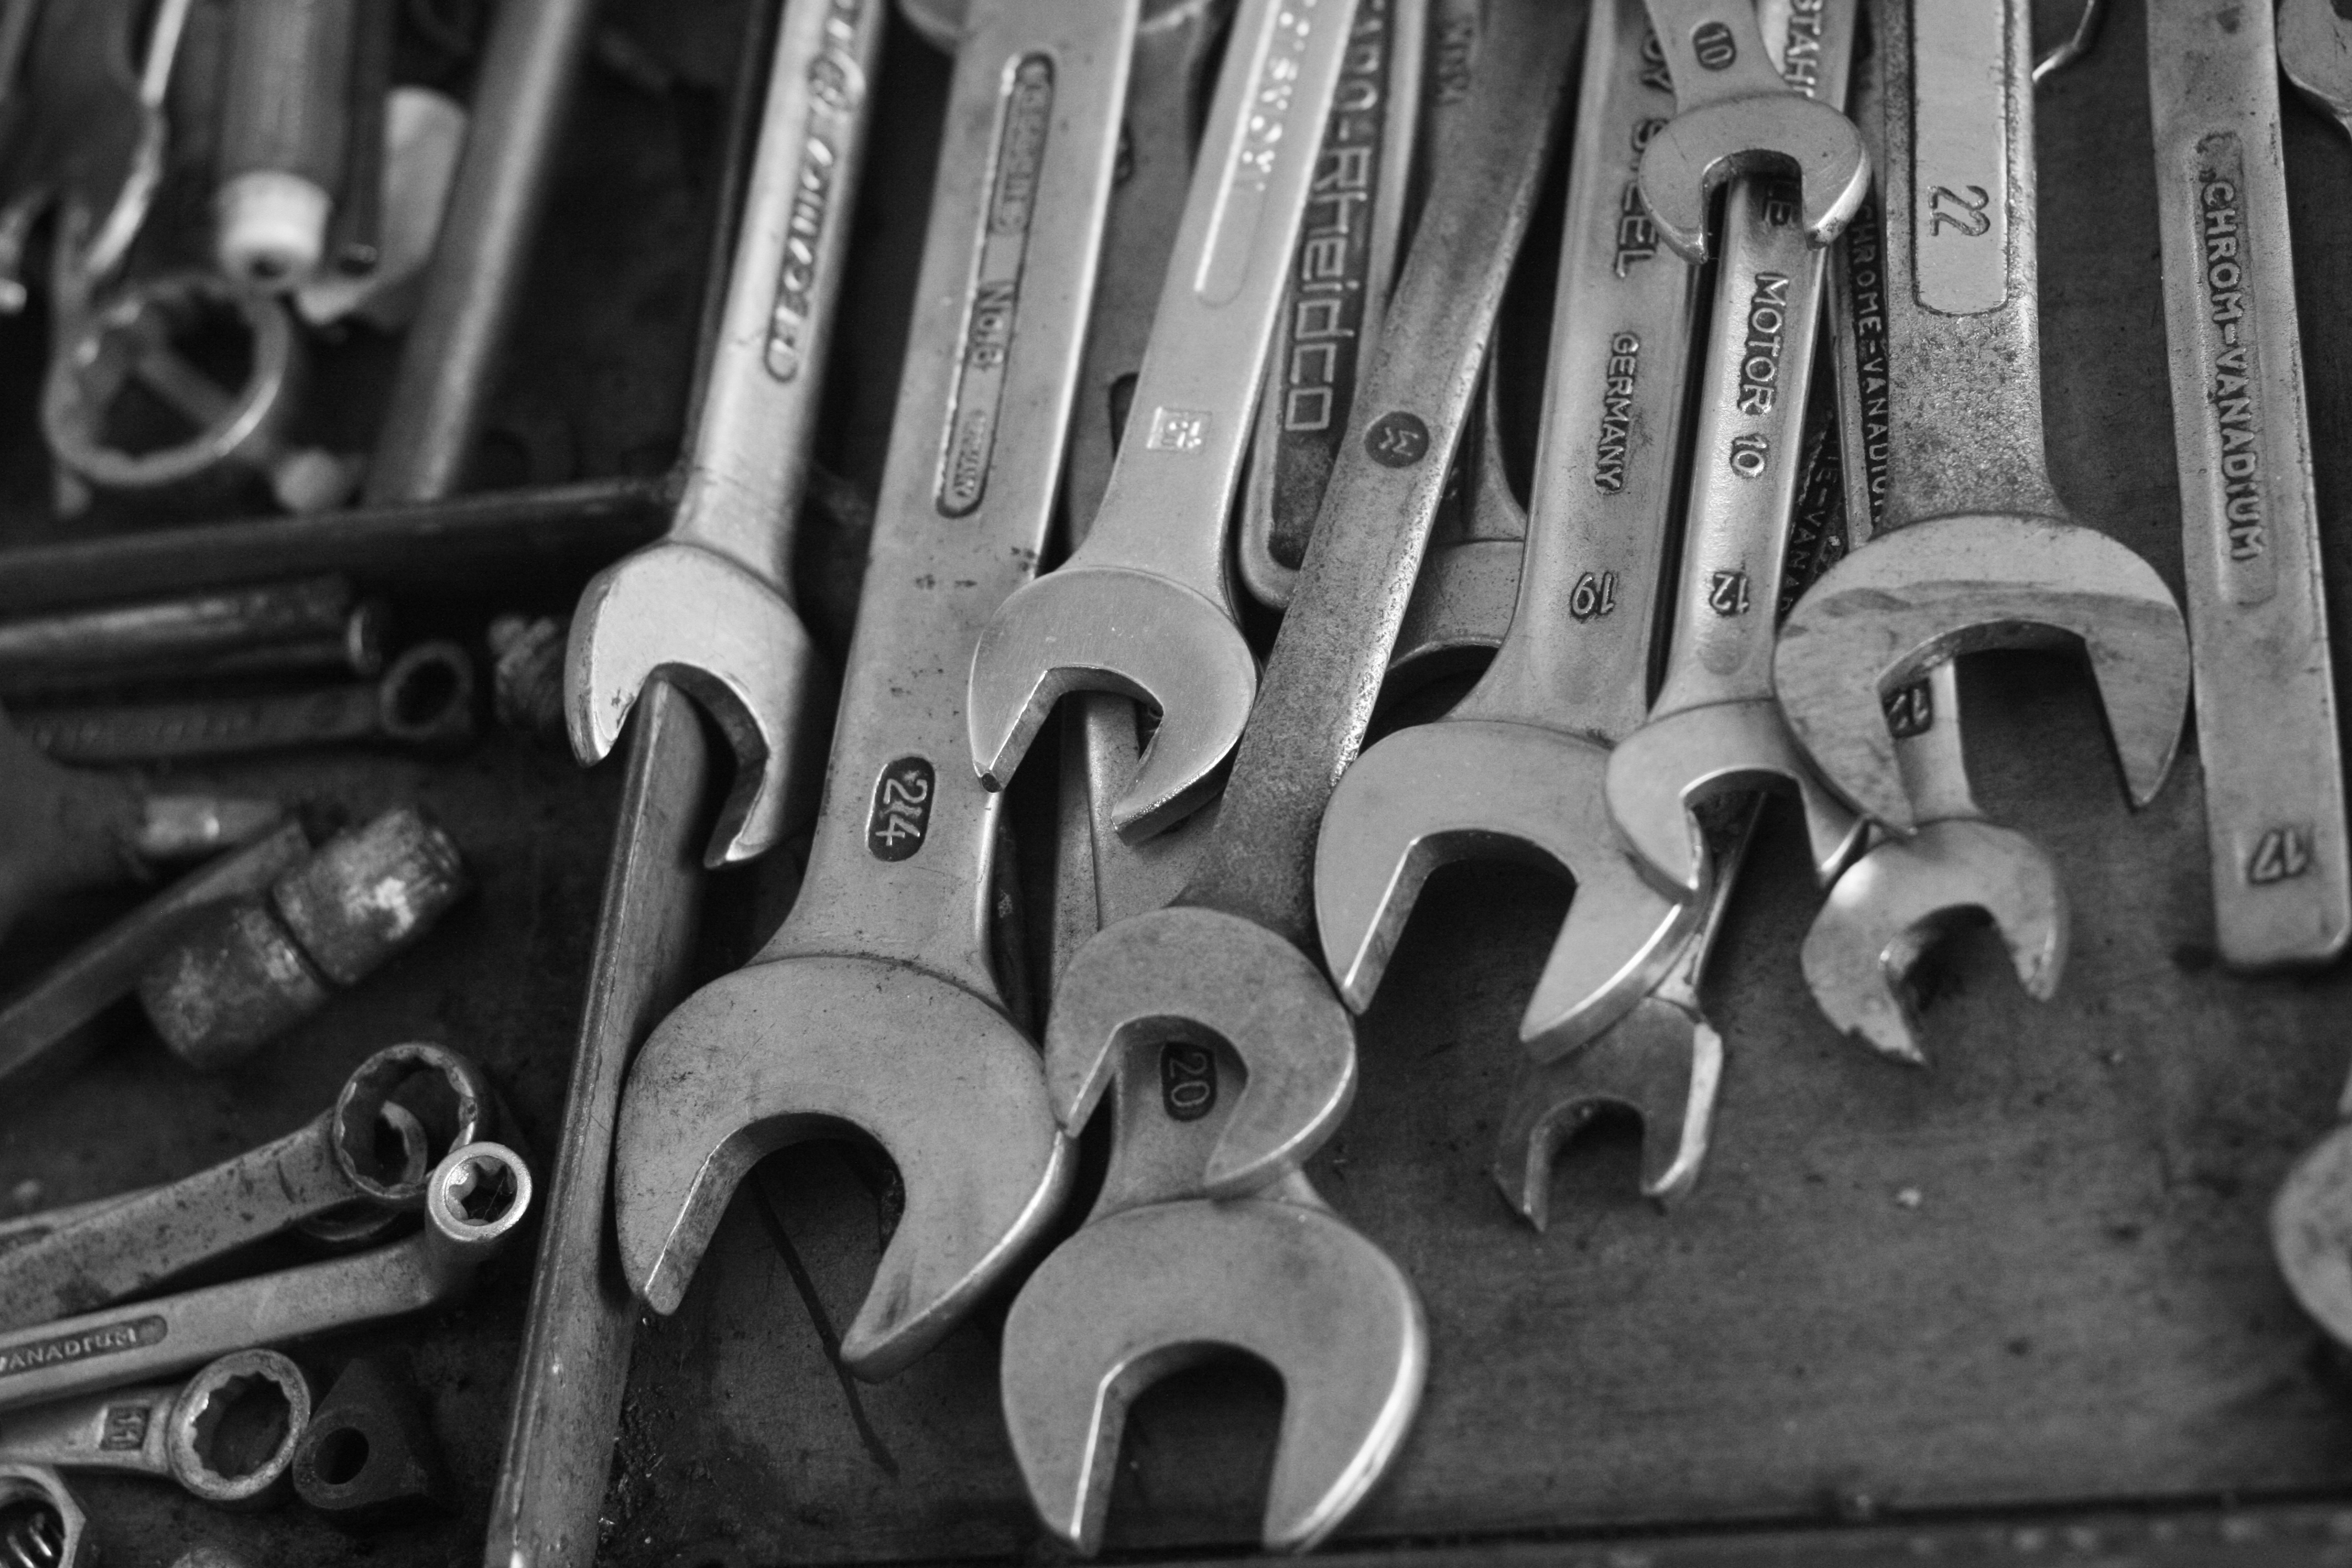
black and white, photography, wheel, number, vehicle, metal, black, monochrome, material, tire, engine, iron, firearm, monochrome photography, automotive tire